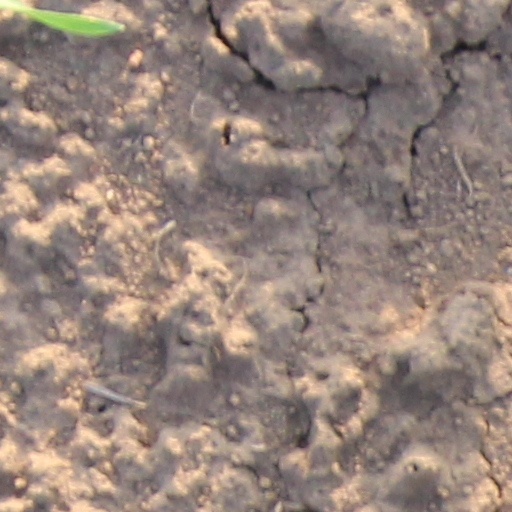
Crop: wheat